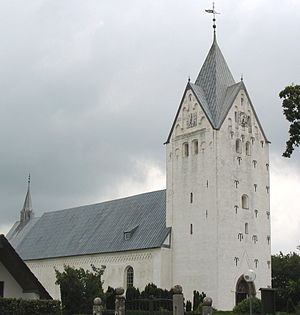
Brøns
Brøns er en landsby i Sønderjylland med 421 indbyggere. Brøns er beliggende nær Vadehavet fem kilometer nord for Skærbæk, 16 kilometer syd for Ribe og 31 kilometer nord for Tønder. Byen tilhører Tønder Kommune og er beliggende i Region Syddanmark.